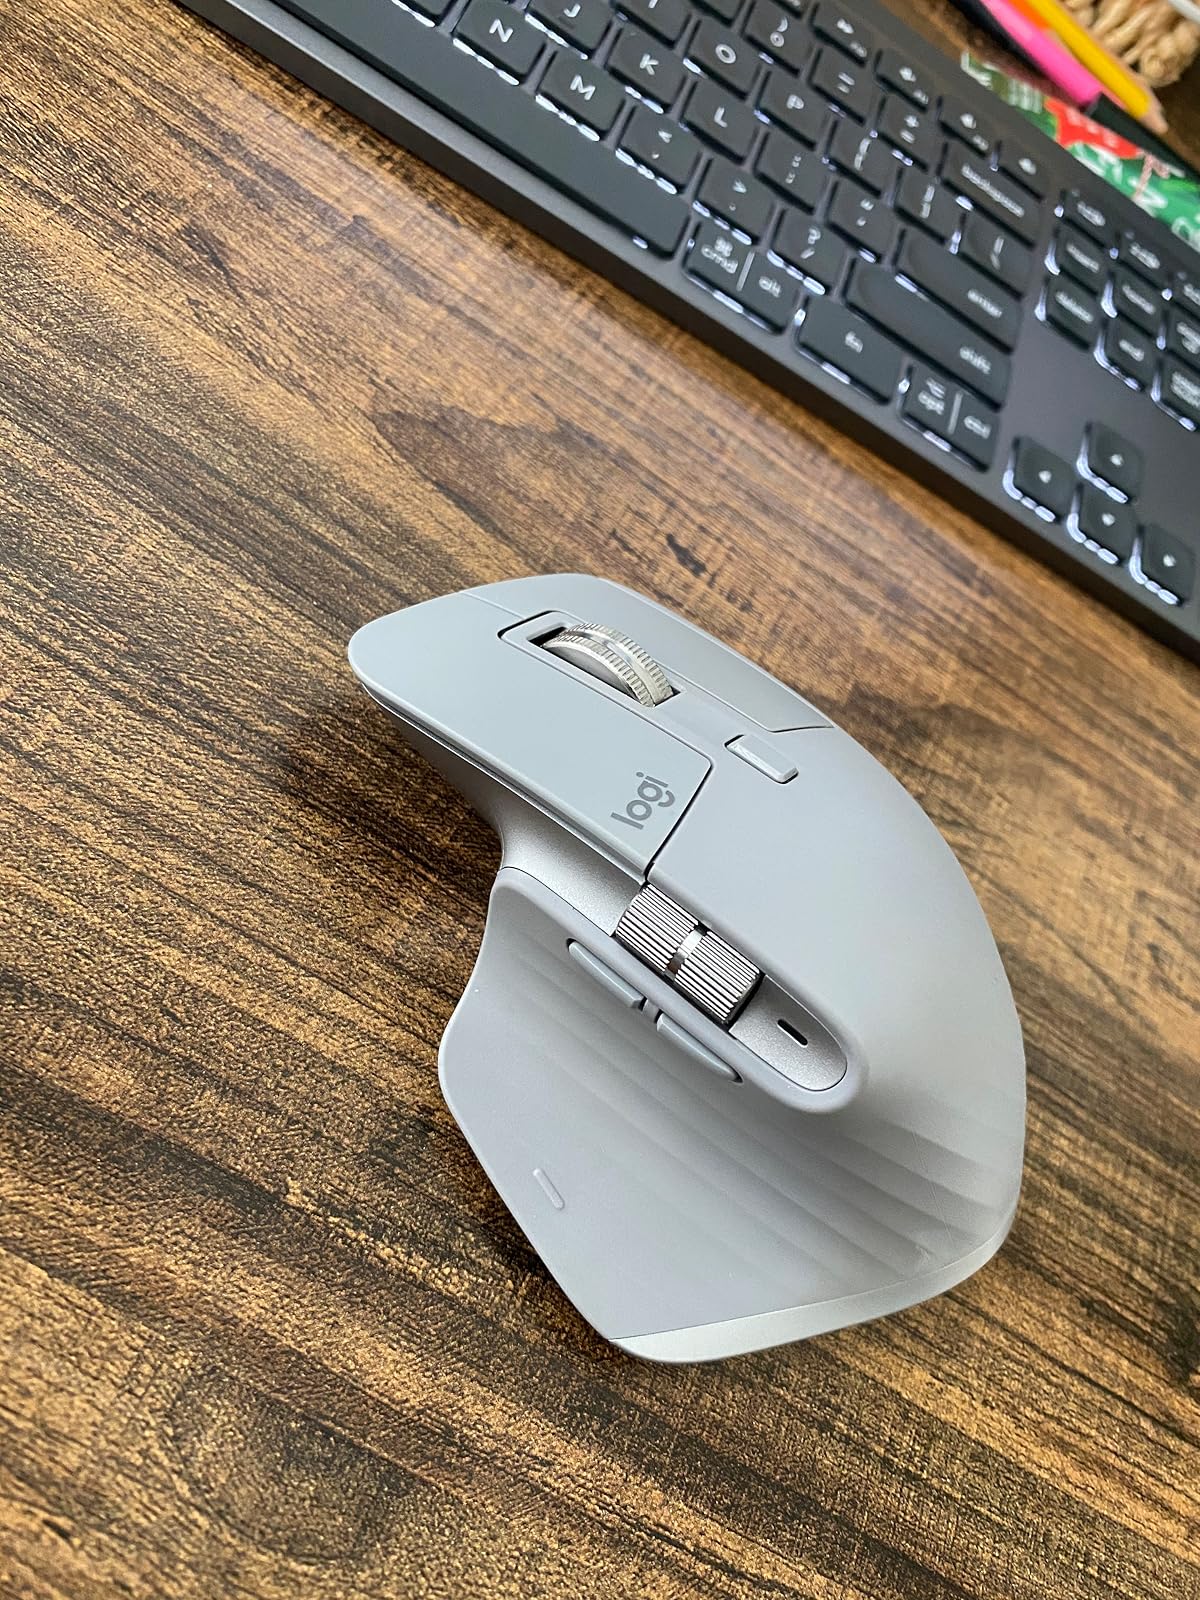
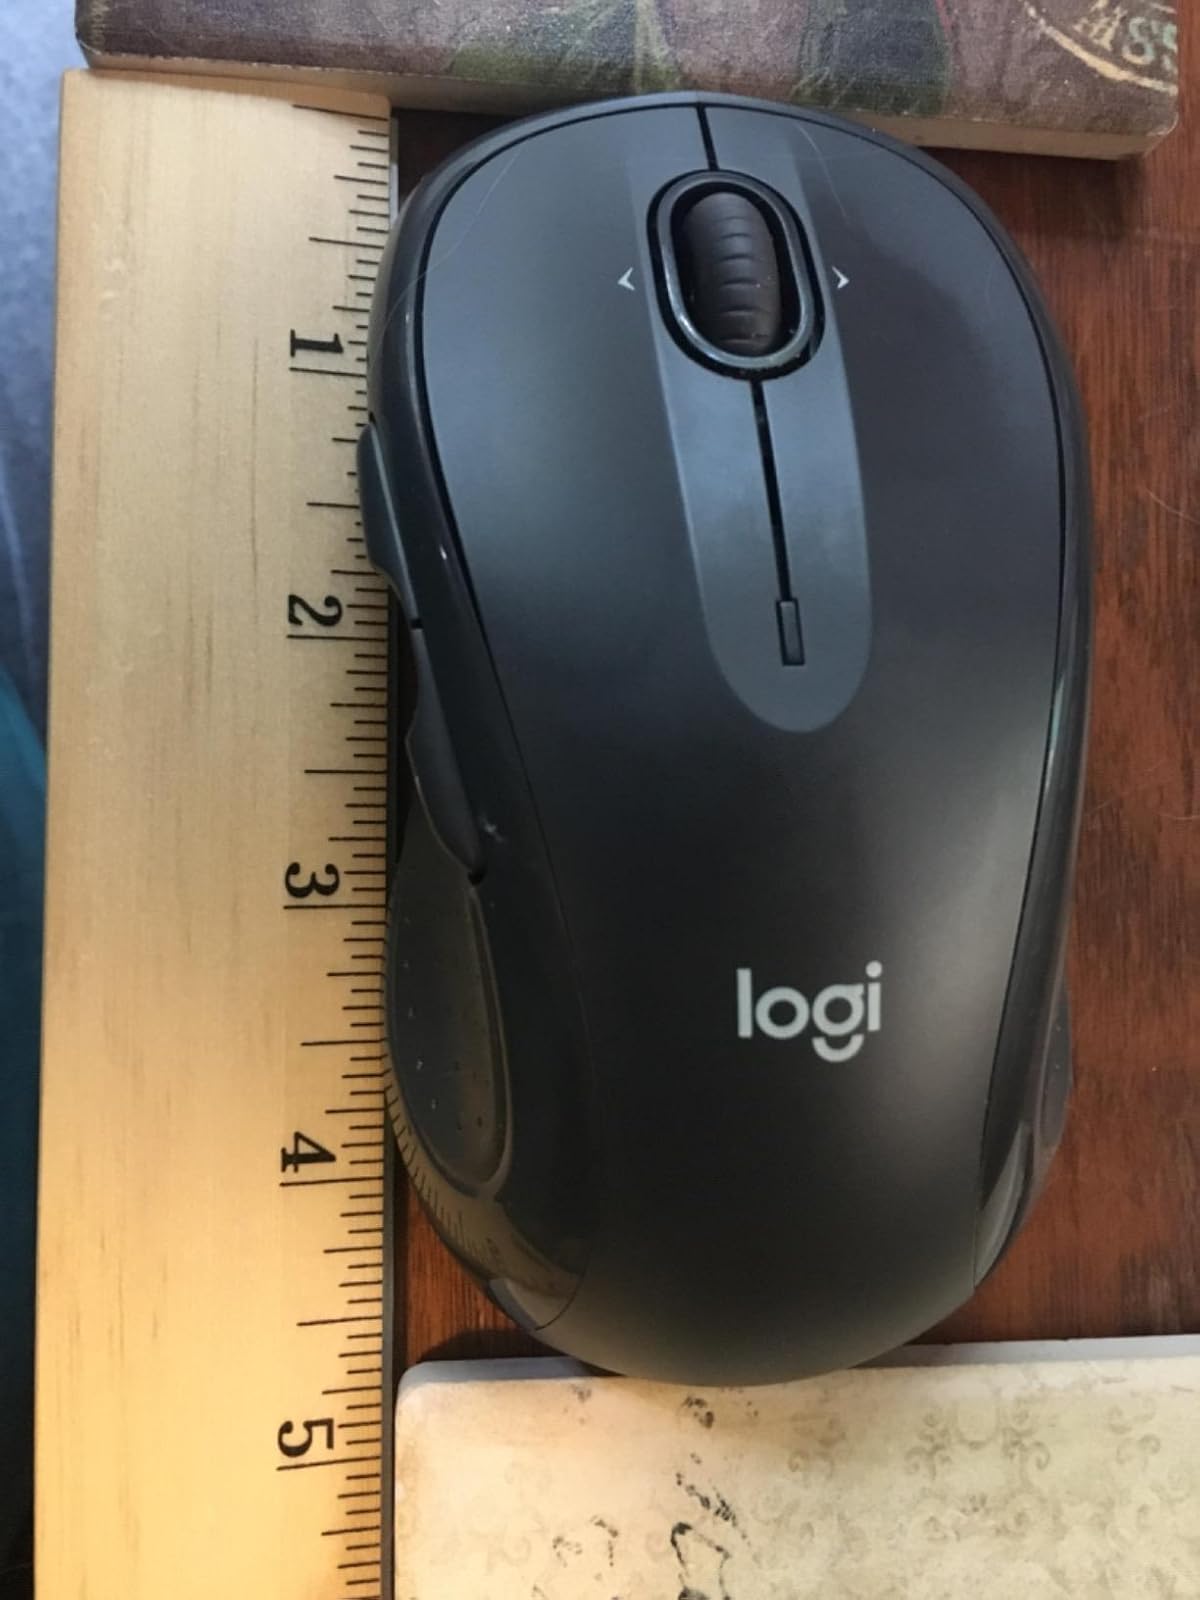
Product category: mouse
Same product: no